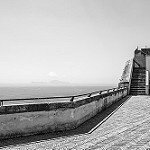
Label: sea